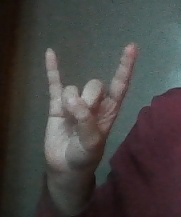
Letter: la